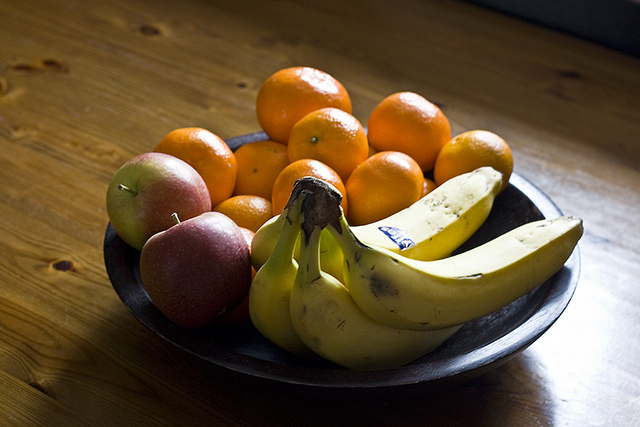
user: Given an image and a question. Answer the question in a short answer. Question: Which fruit in the scene has the most potassium? Short Answer:
assistant: banana